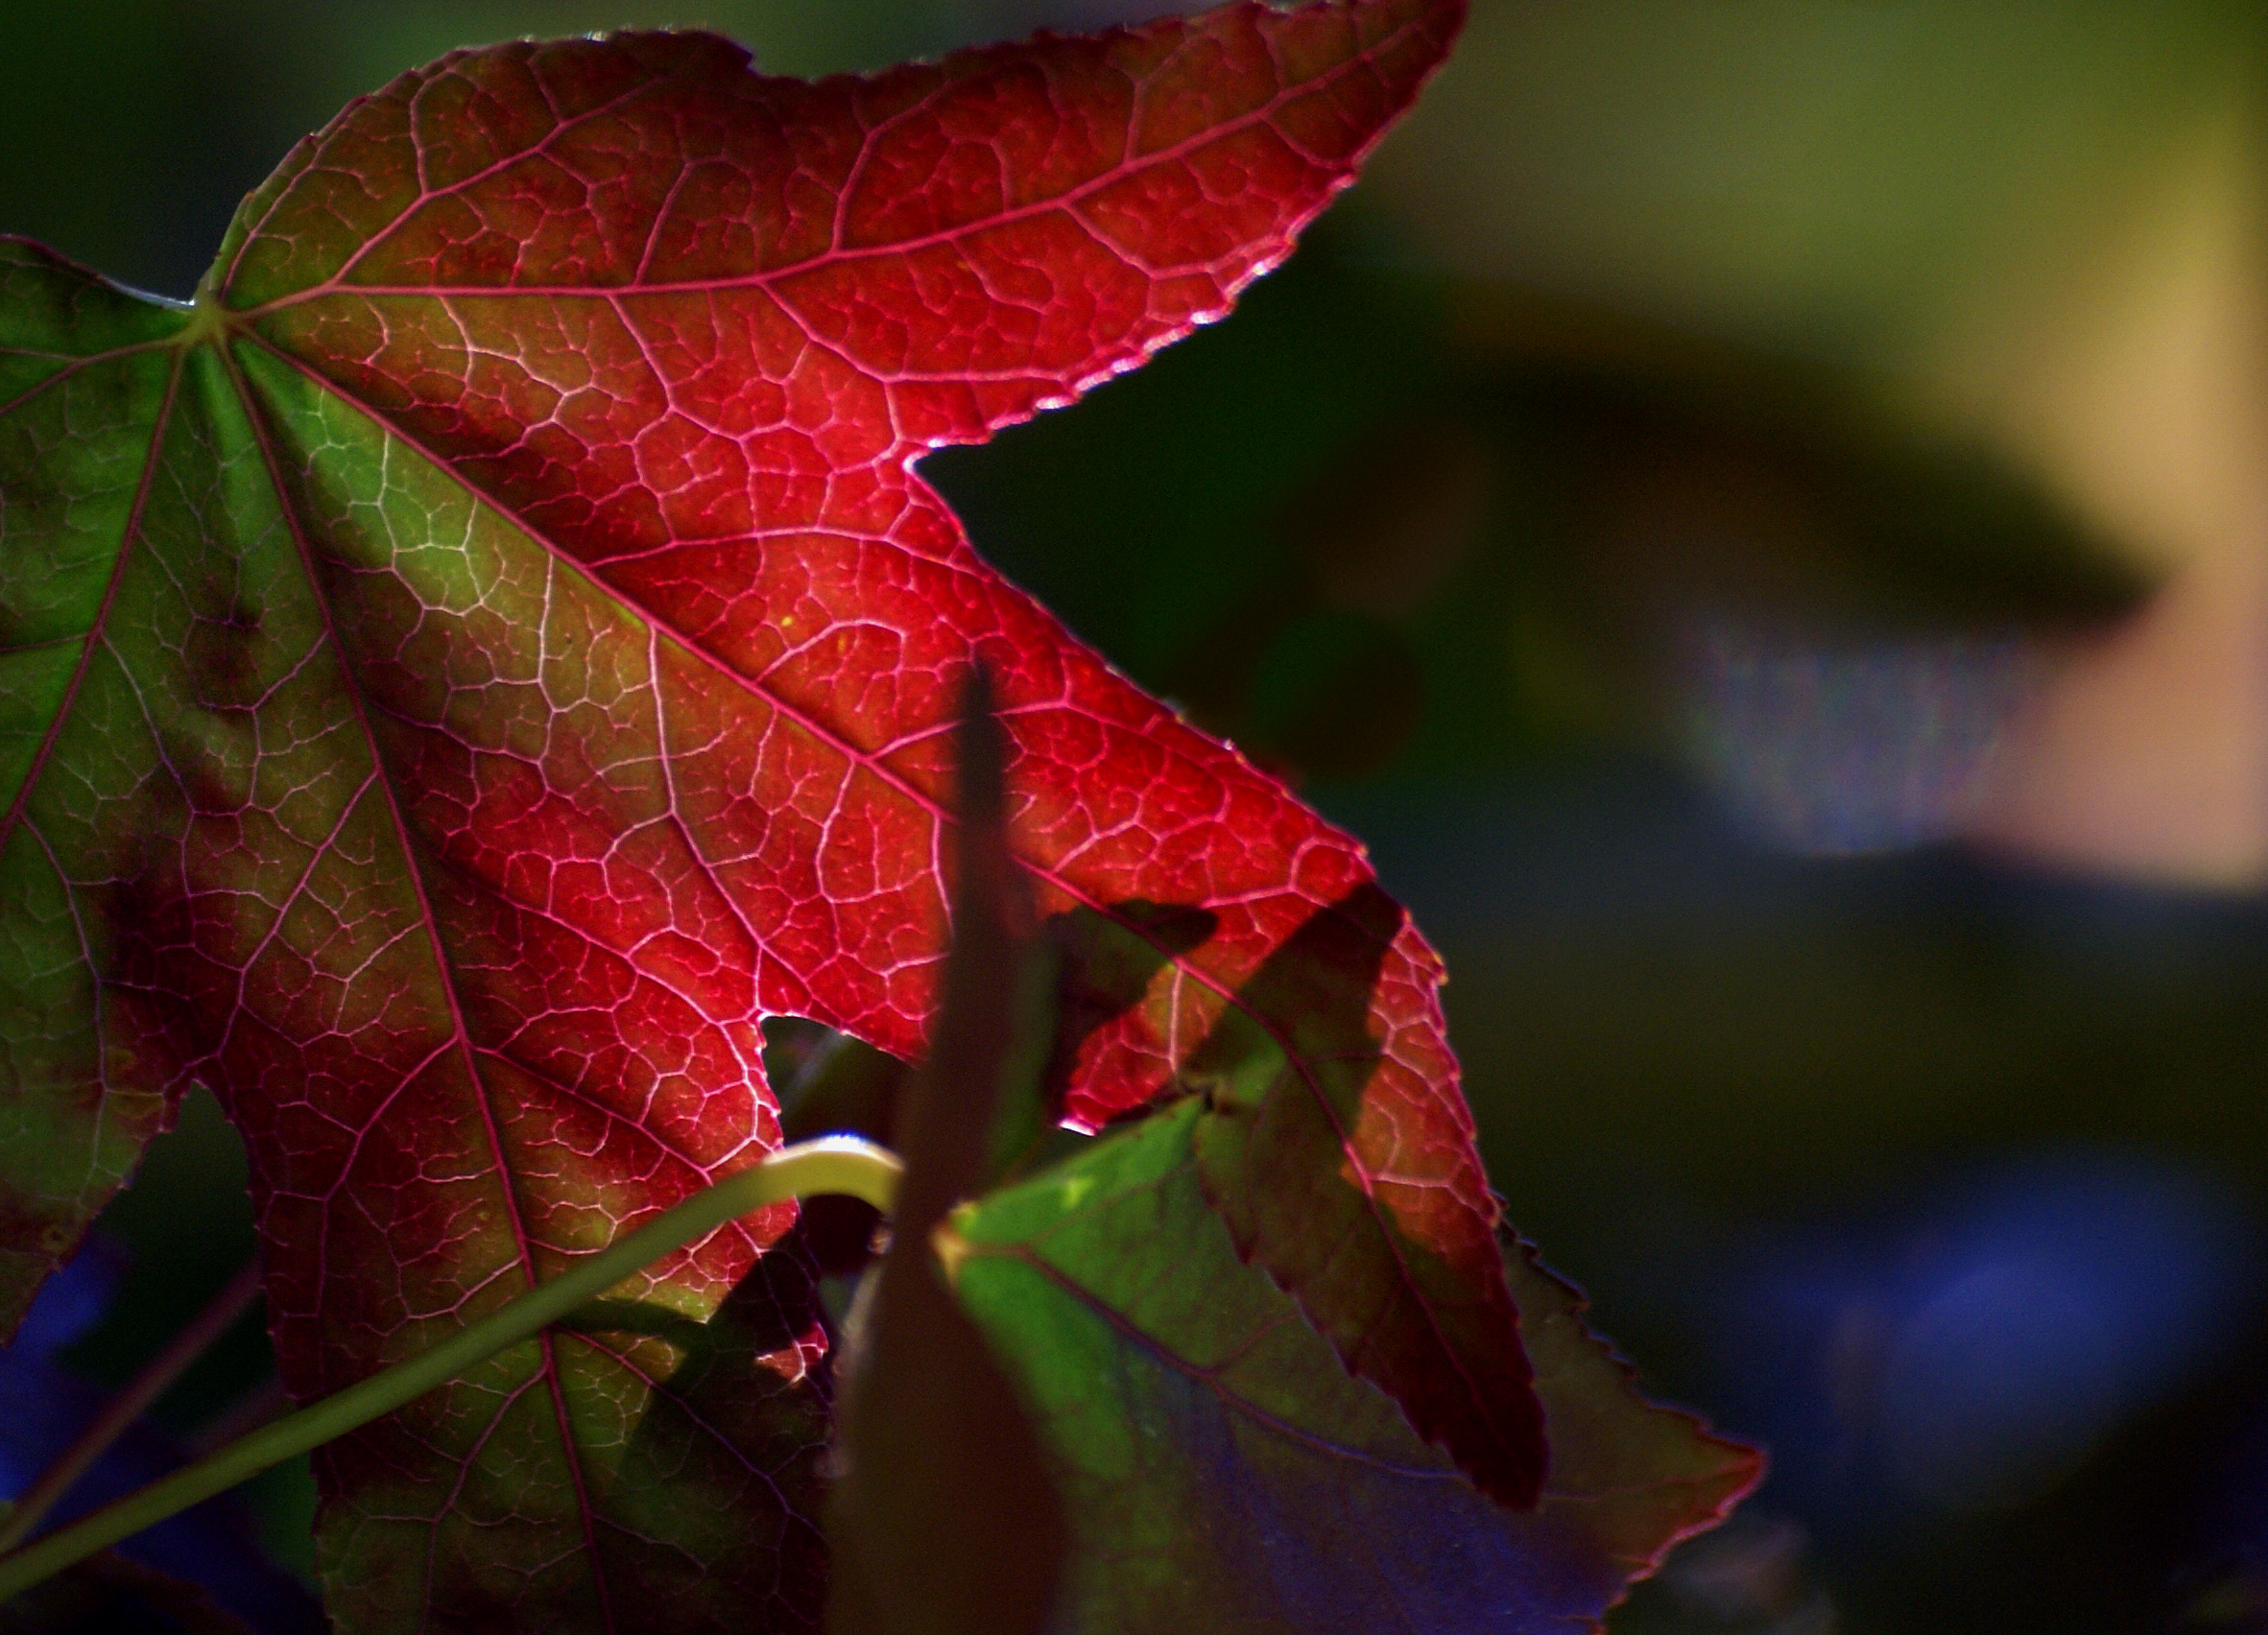
tree, nature, branch, plant, photography, sunlight, leaf, flower, petal, green, red, color, autumn, botany, flora, season, close up, sonydslra300, fallcolors, autumnleaves, macro photography, flowering plant, plant stem, land plant